Why Me? (1990 film)

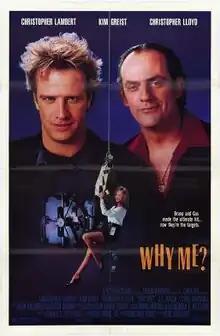
Original theatrical poster

Why Me? is a 1990 American caper comedy film directed by Gene Quintano and starring Christopher Lambert, Kim Greist, Christopher Lloyd, and J. T. Walsh. The screenplay is credited to Donald E. Westlake and Leonard Maas Jr. (a pseudonym of David Koepp), and is based on the fifth book in Westlake's series of John Dortmunder novels.